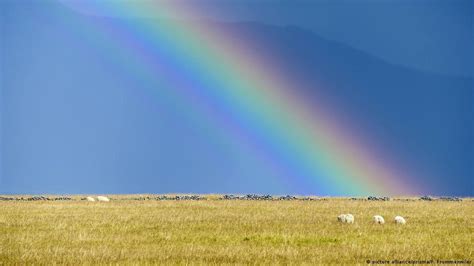
Weather: sun or clear